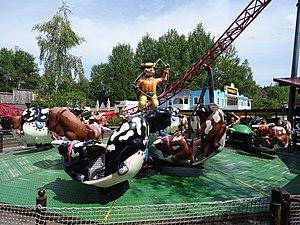
Westernrodeo
Freizeitpark Plohn est un parc de loisirs situé en Saxe dans la municipalité de Lengenfeld, en Allemagne. Le parc est ouvert depuis 1996.